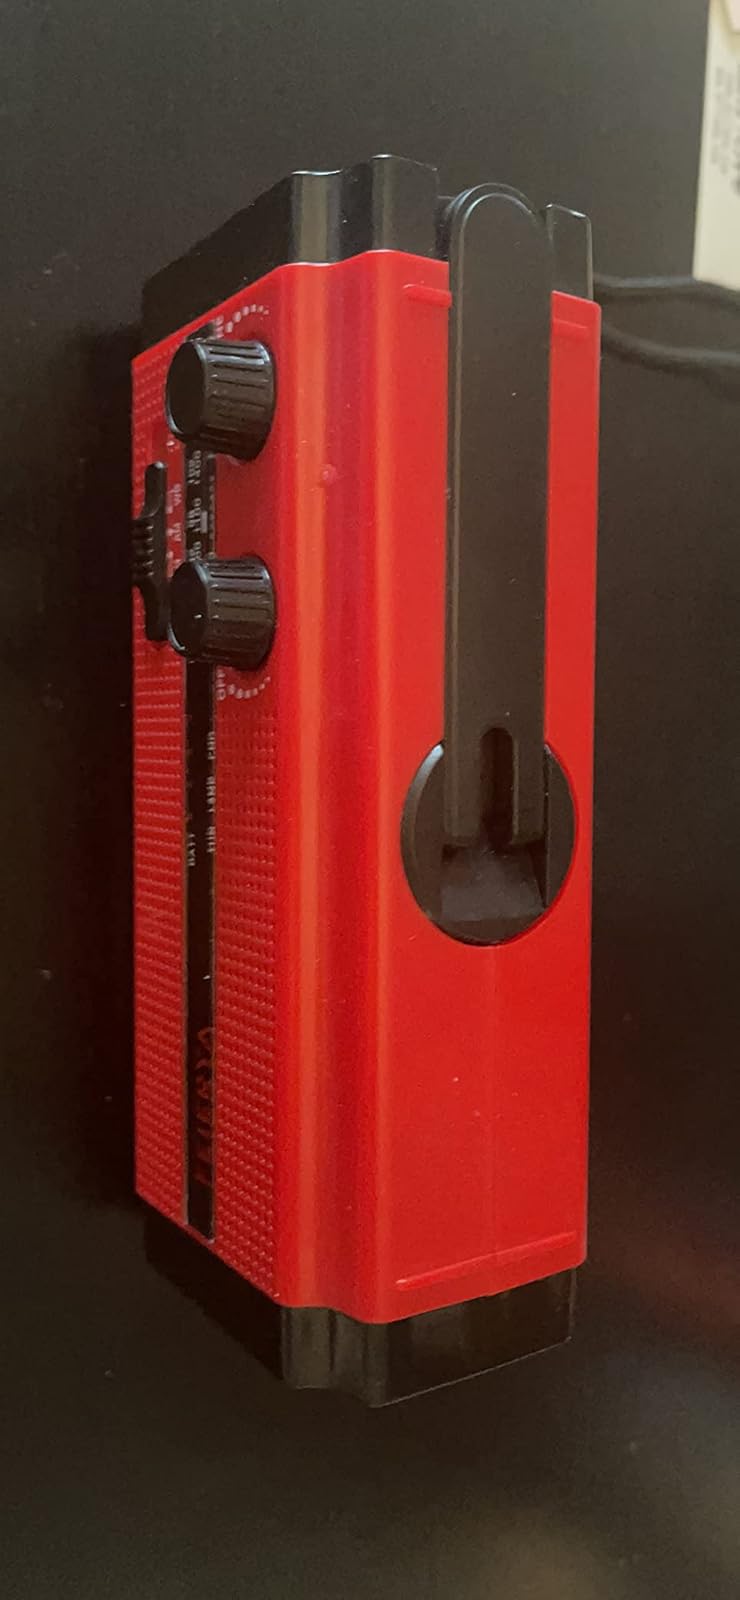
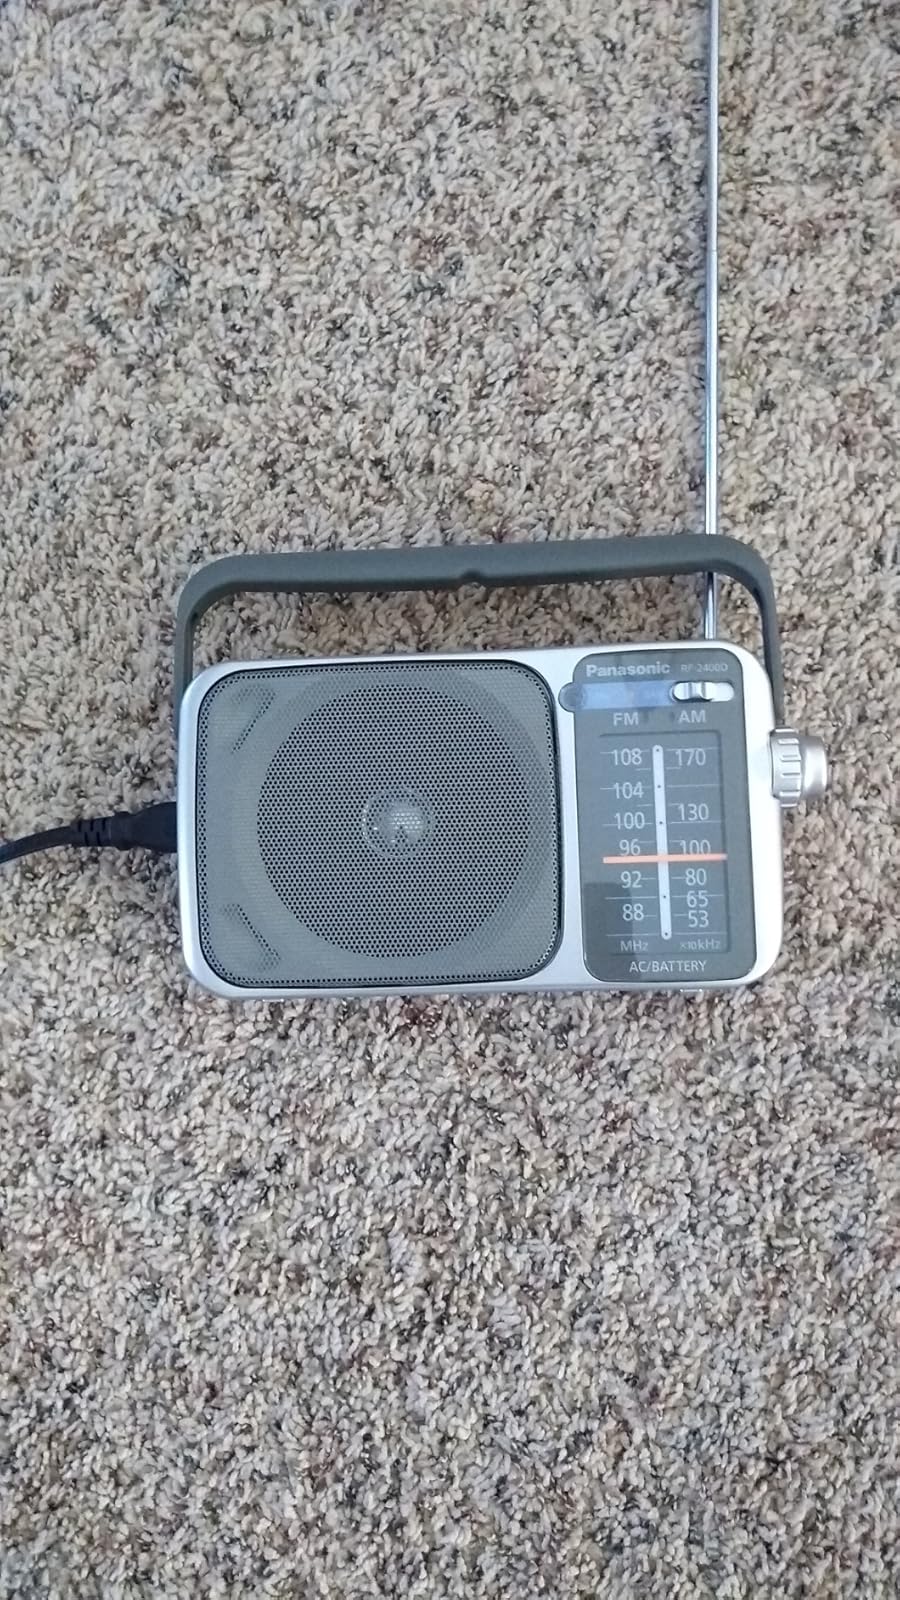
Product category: radio
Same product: no